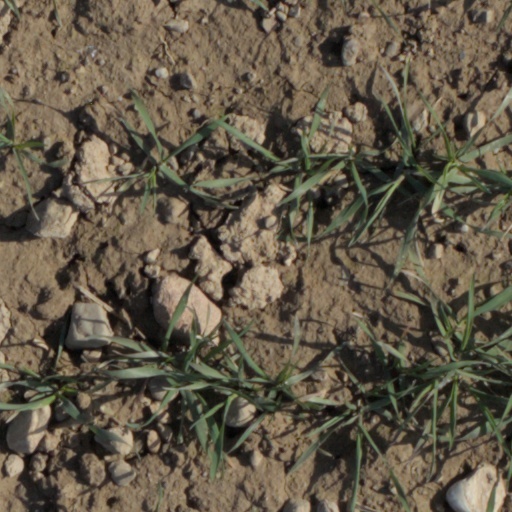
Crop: wheat